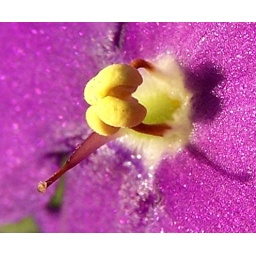
This poor plant is so abused...it rarely gets water, in a pot that's way too small...Yet is blooms like crazy!